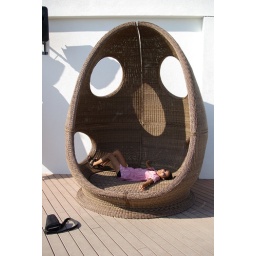
Big chair with me in it, pretending to be a cat - purr purr!